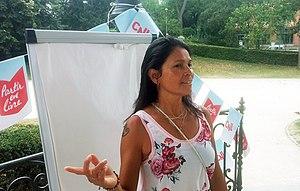
Conférence Isabel
Marc Cantin et Isabel forment un duo de la littérature jeunesse. Ces deux auteurs écrivent à quatre mains depuis de nombreuses années, publiant plus de deux cents titres. Ils ont reçu plusieurs prix, dont celui des Incorruptibles.